El Haouaria

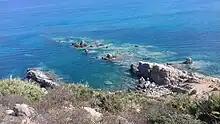
Water El Haouaria

El Haouaria, referred to by the Greeks as Hermaea, is first mentioned in the ancient Greek Periplus of Pseudo-Skylax (4th–3rd century BC). In this text, it is described as a "polis" (city) and recognized as one of the oldest maritime ports on the Cap Bon Peninsula.